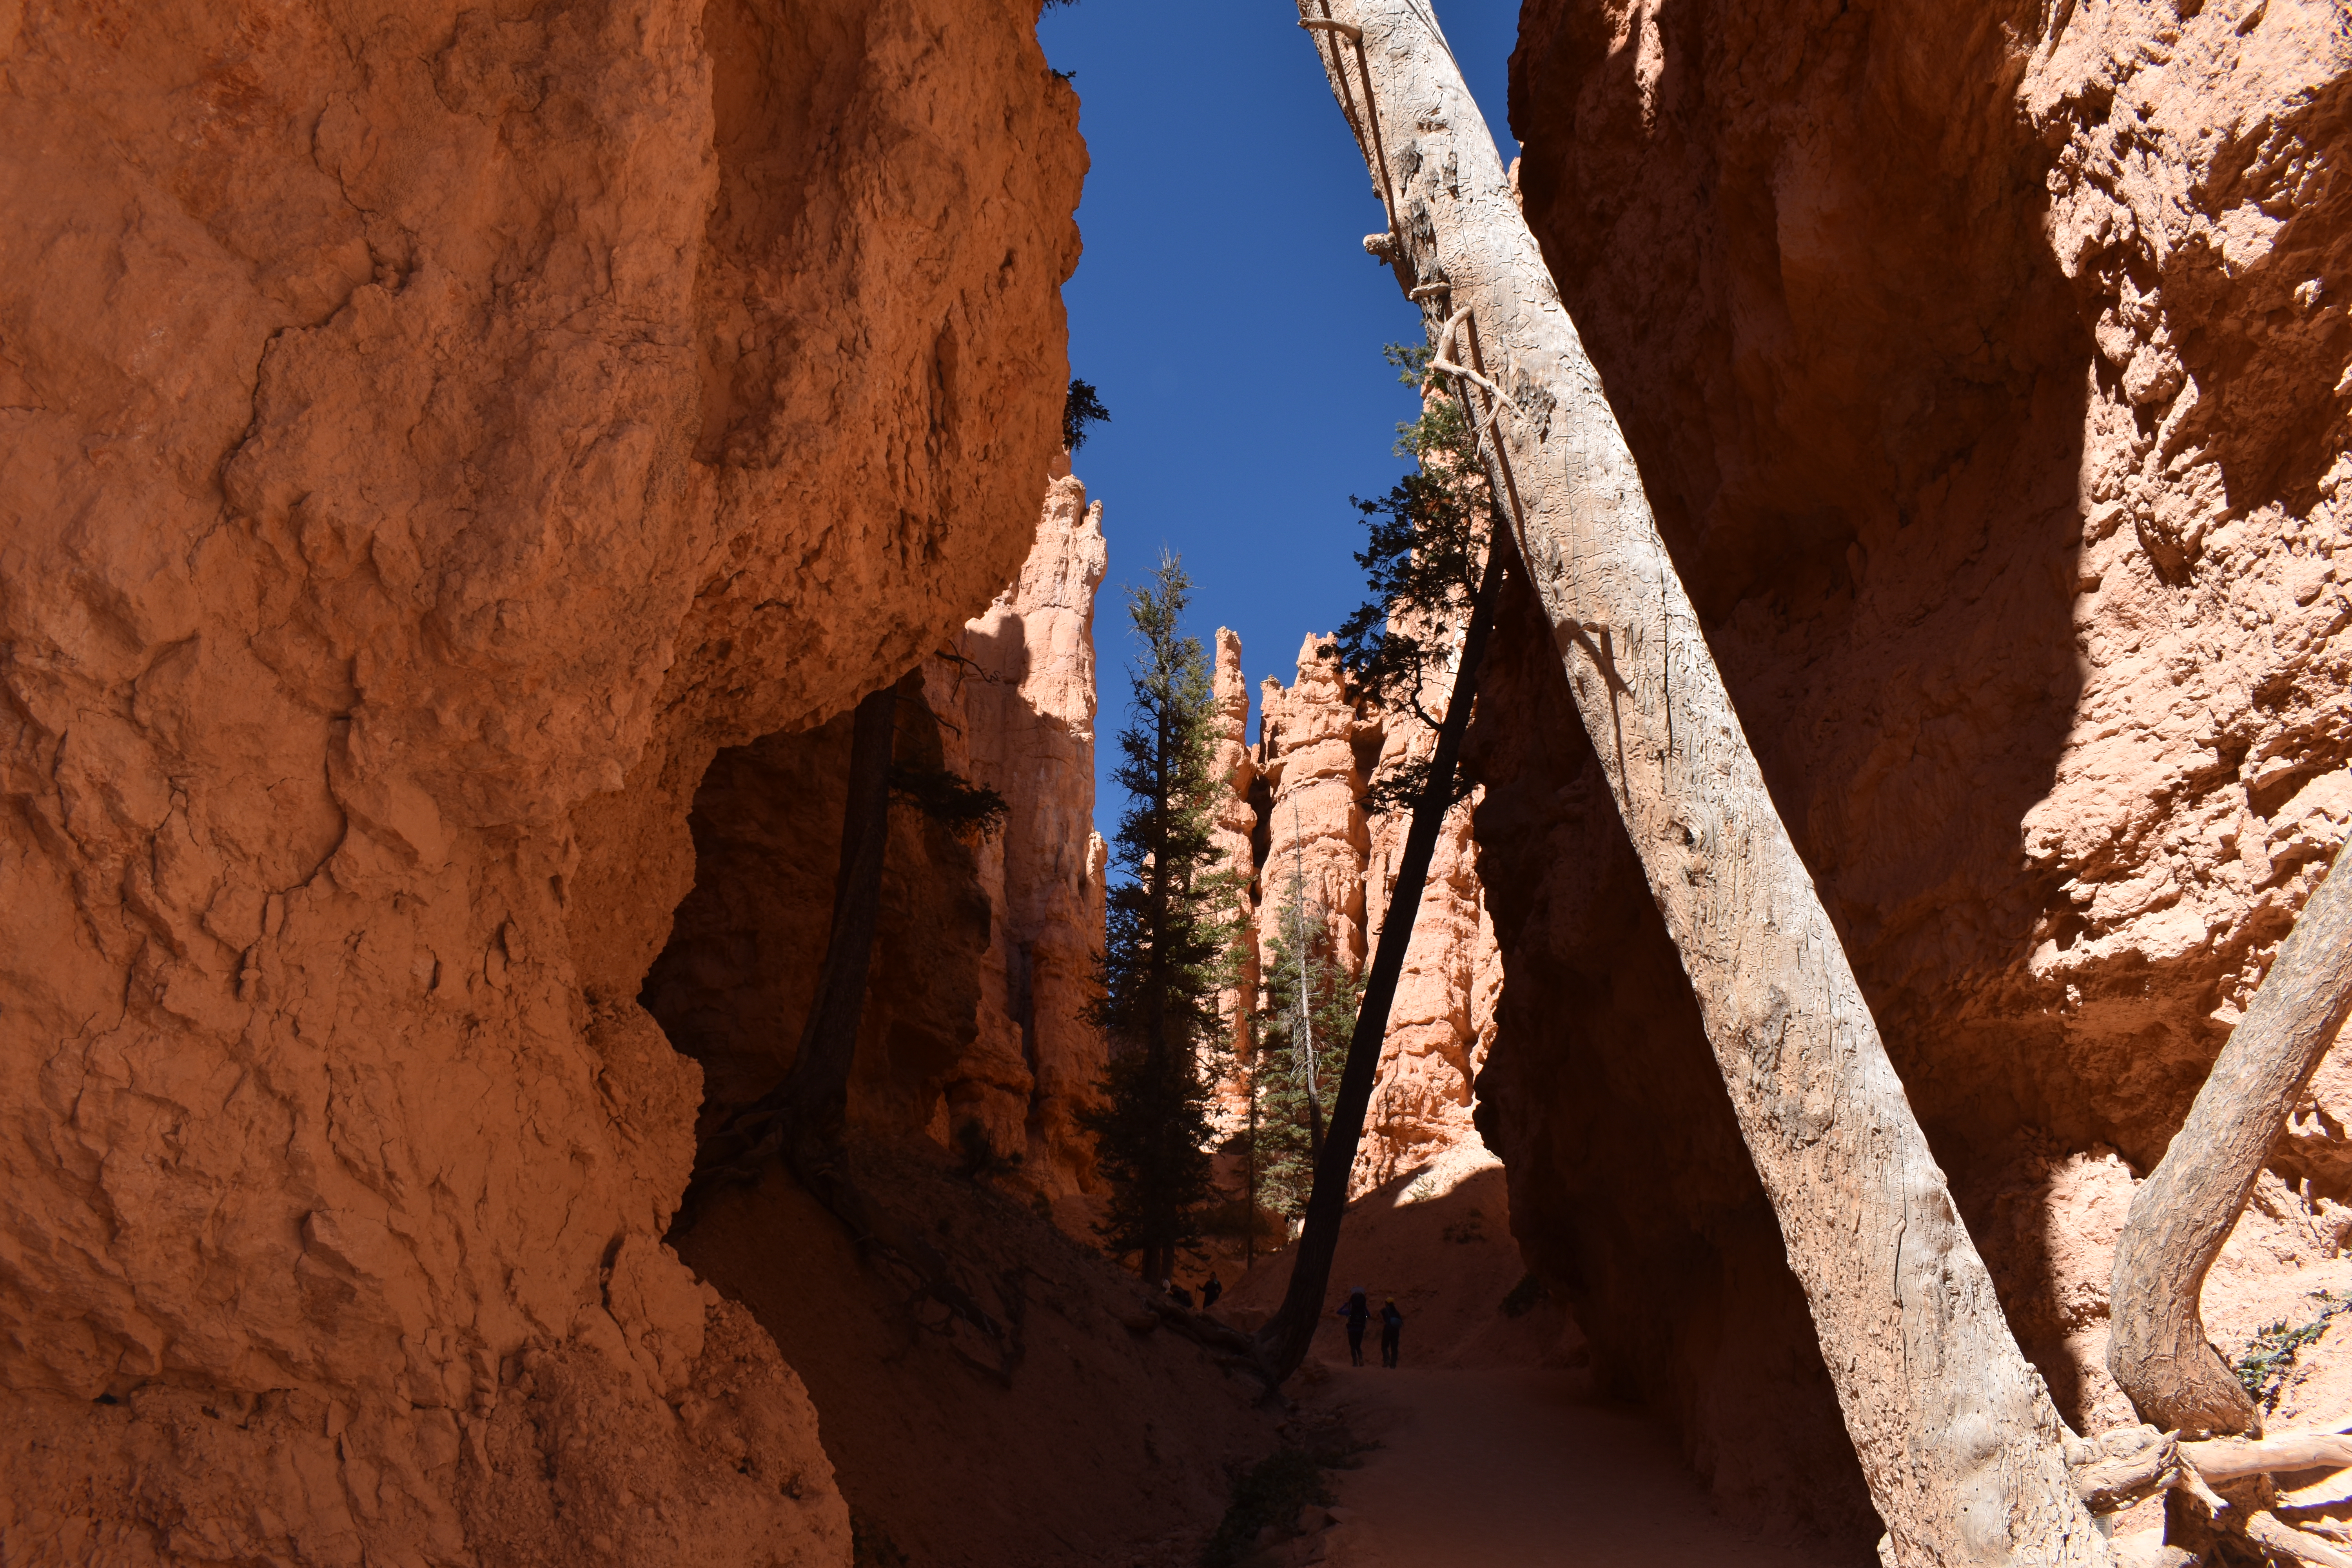
natural, formation, canyon, rock, narrows, geology, national park, fault, badlands